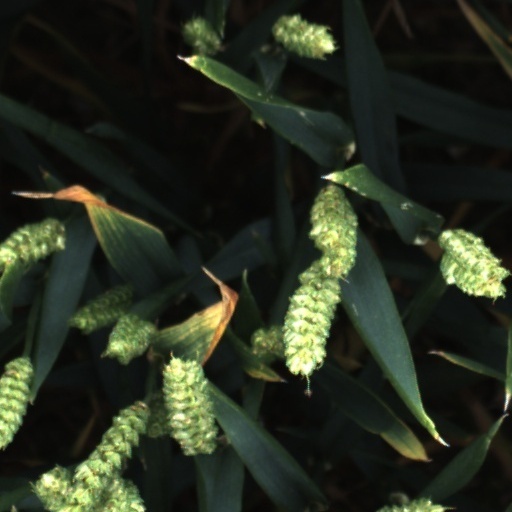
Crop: wheat